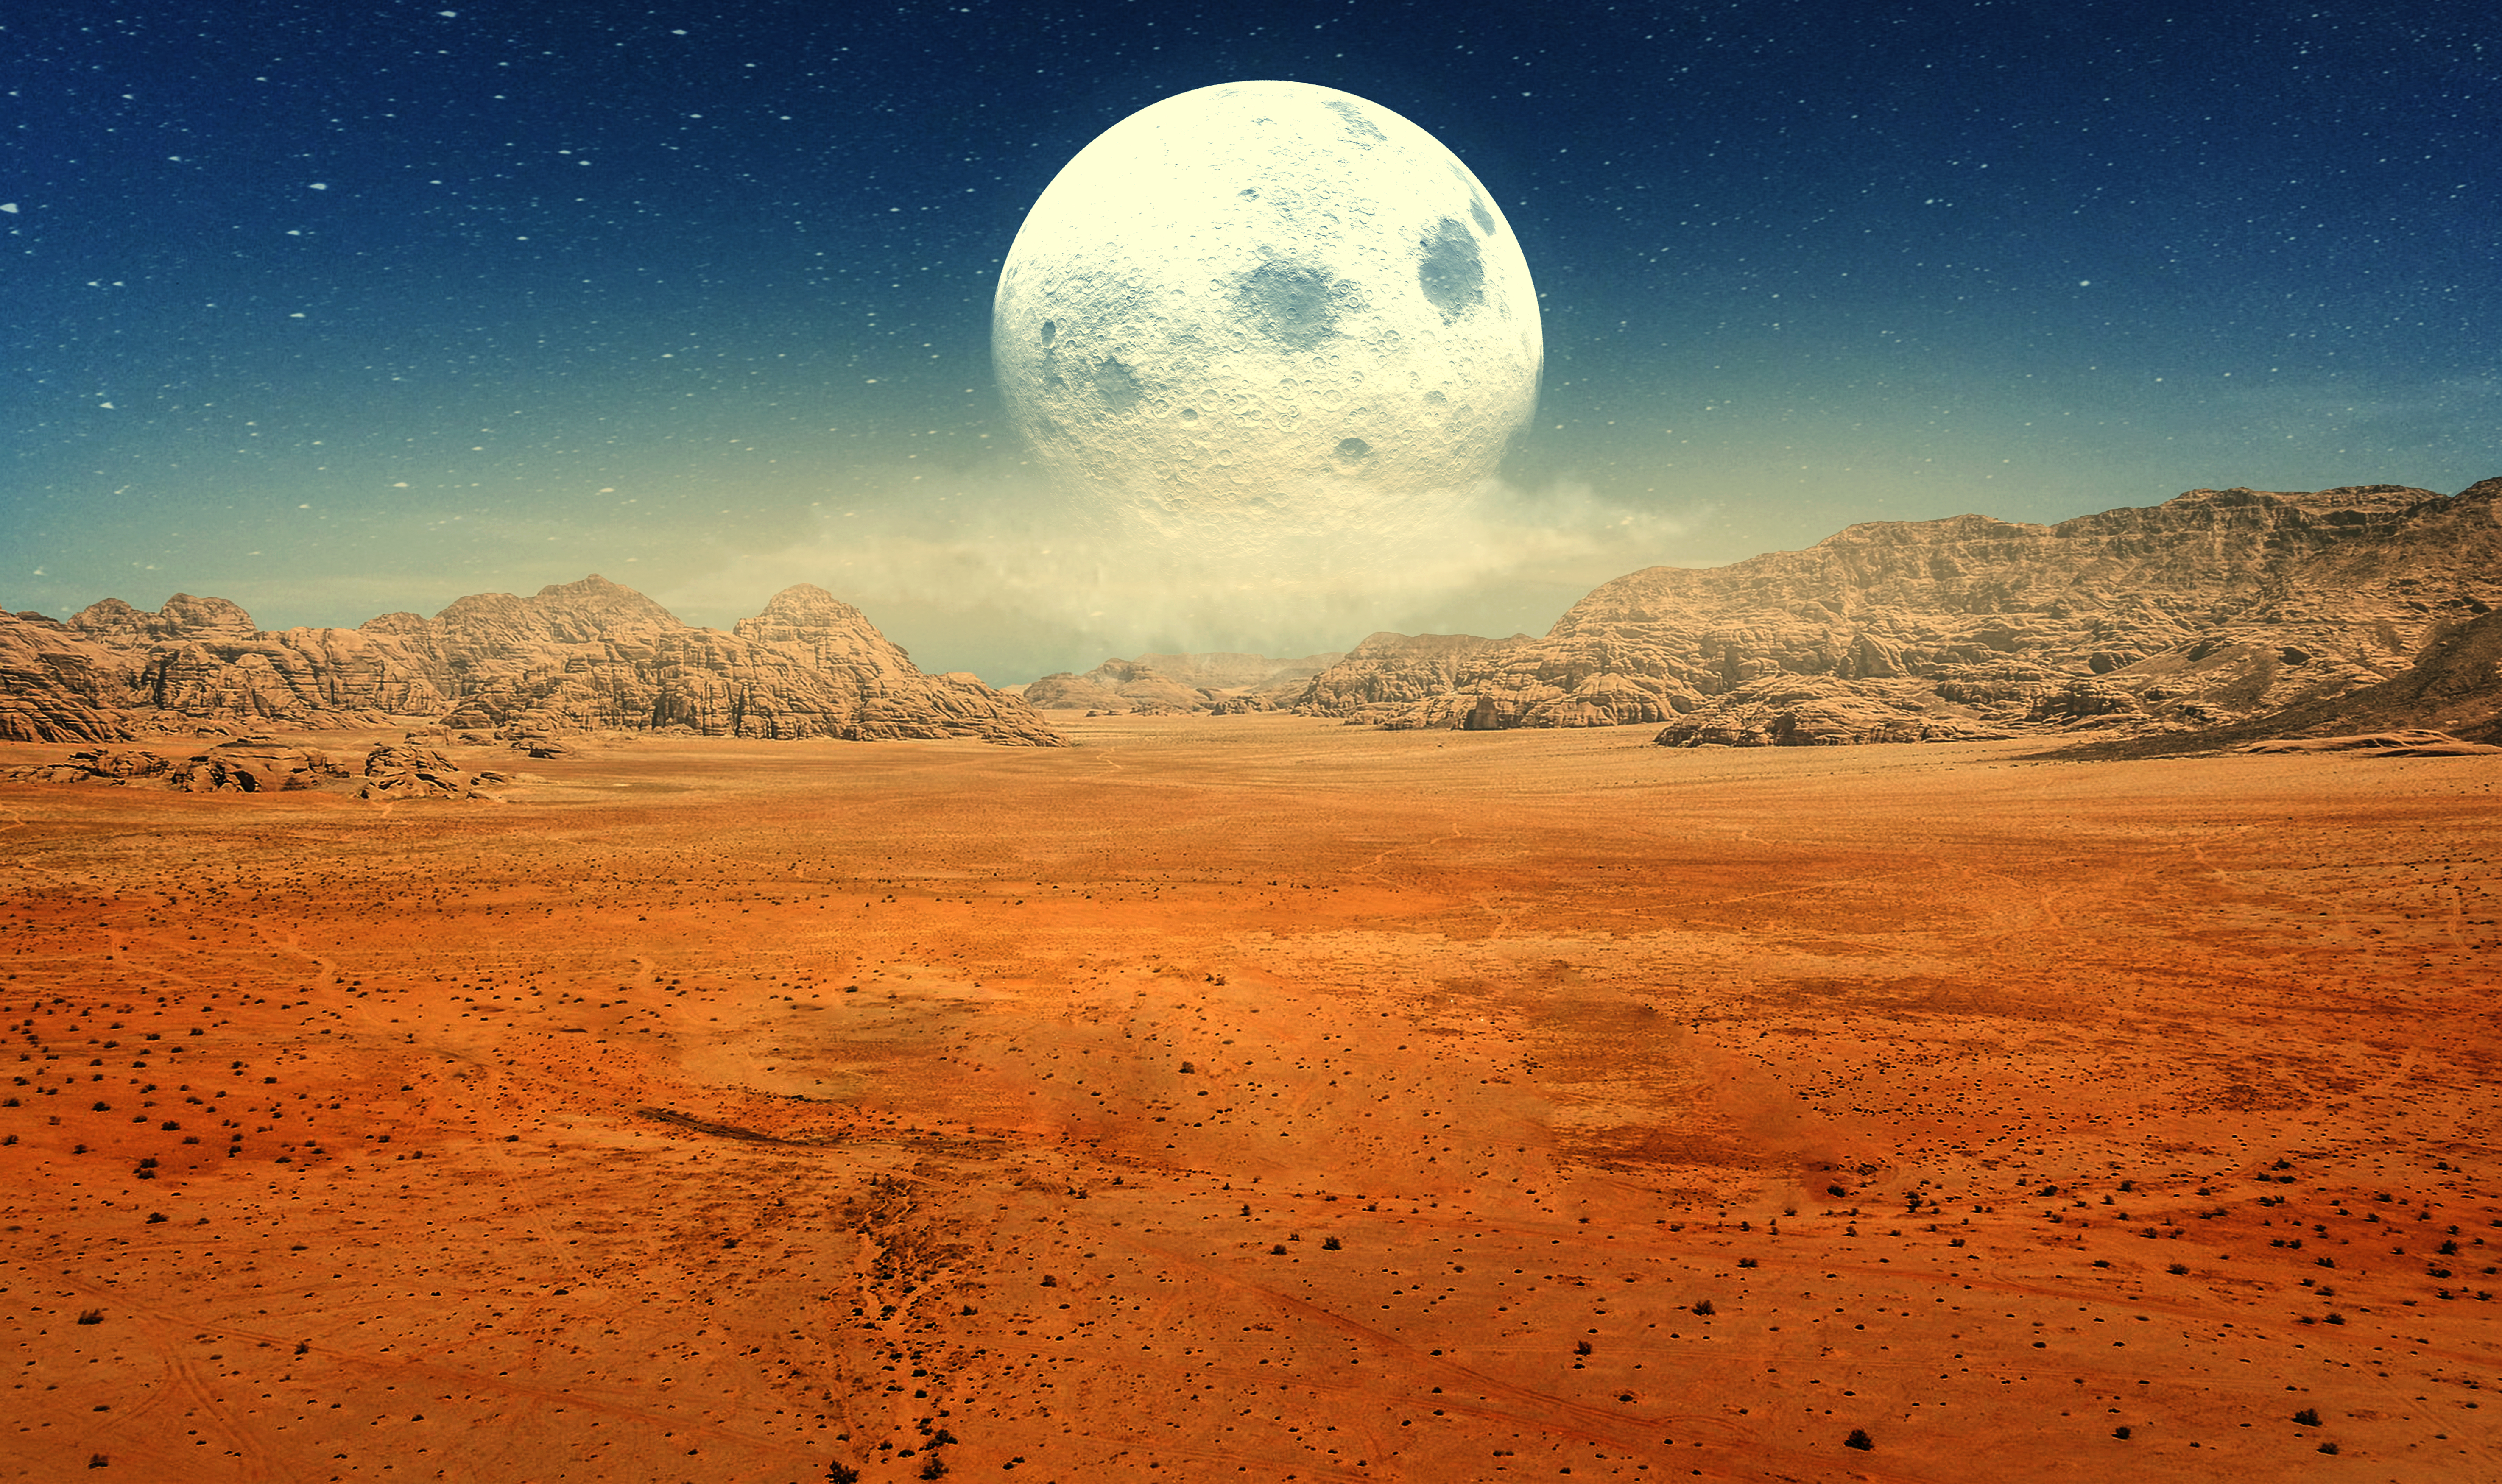
moon, blue, fog, red, stars, mountains, clouds, desert, sky, nature, natural environment, atmosphere, astronomical object, light, celestial event, ecoregion, landscape, horizon, space, sunlight, universe, cloud, geology, outer space, world, full moon, astronomy, aeolian landform, rock, earth, planet